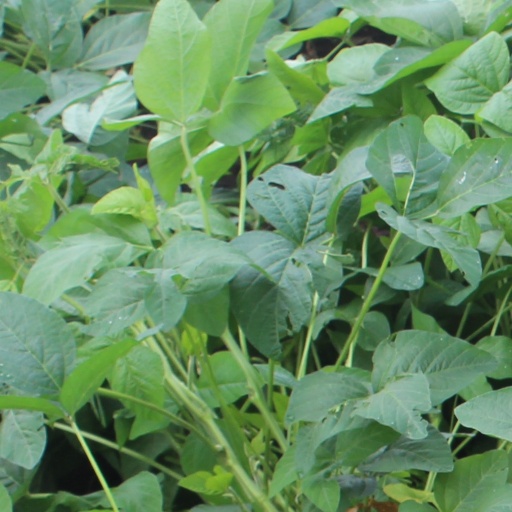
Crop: soybean